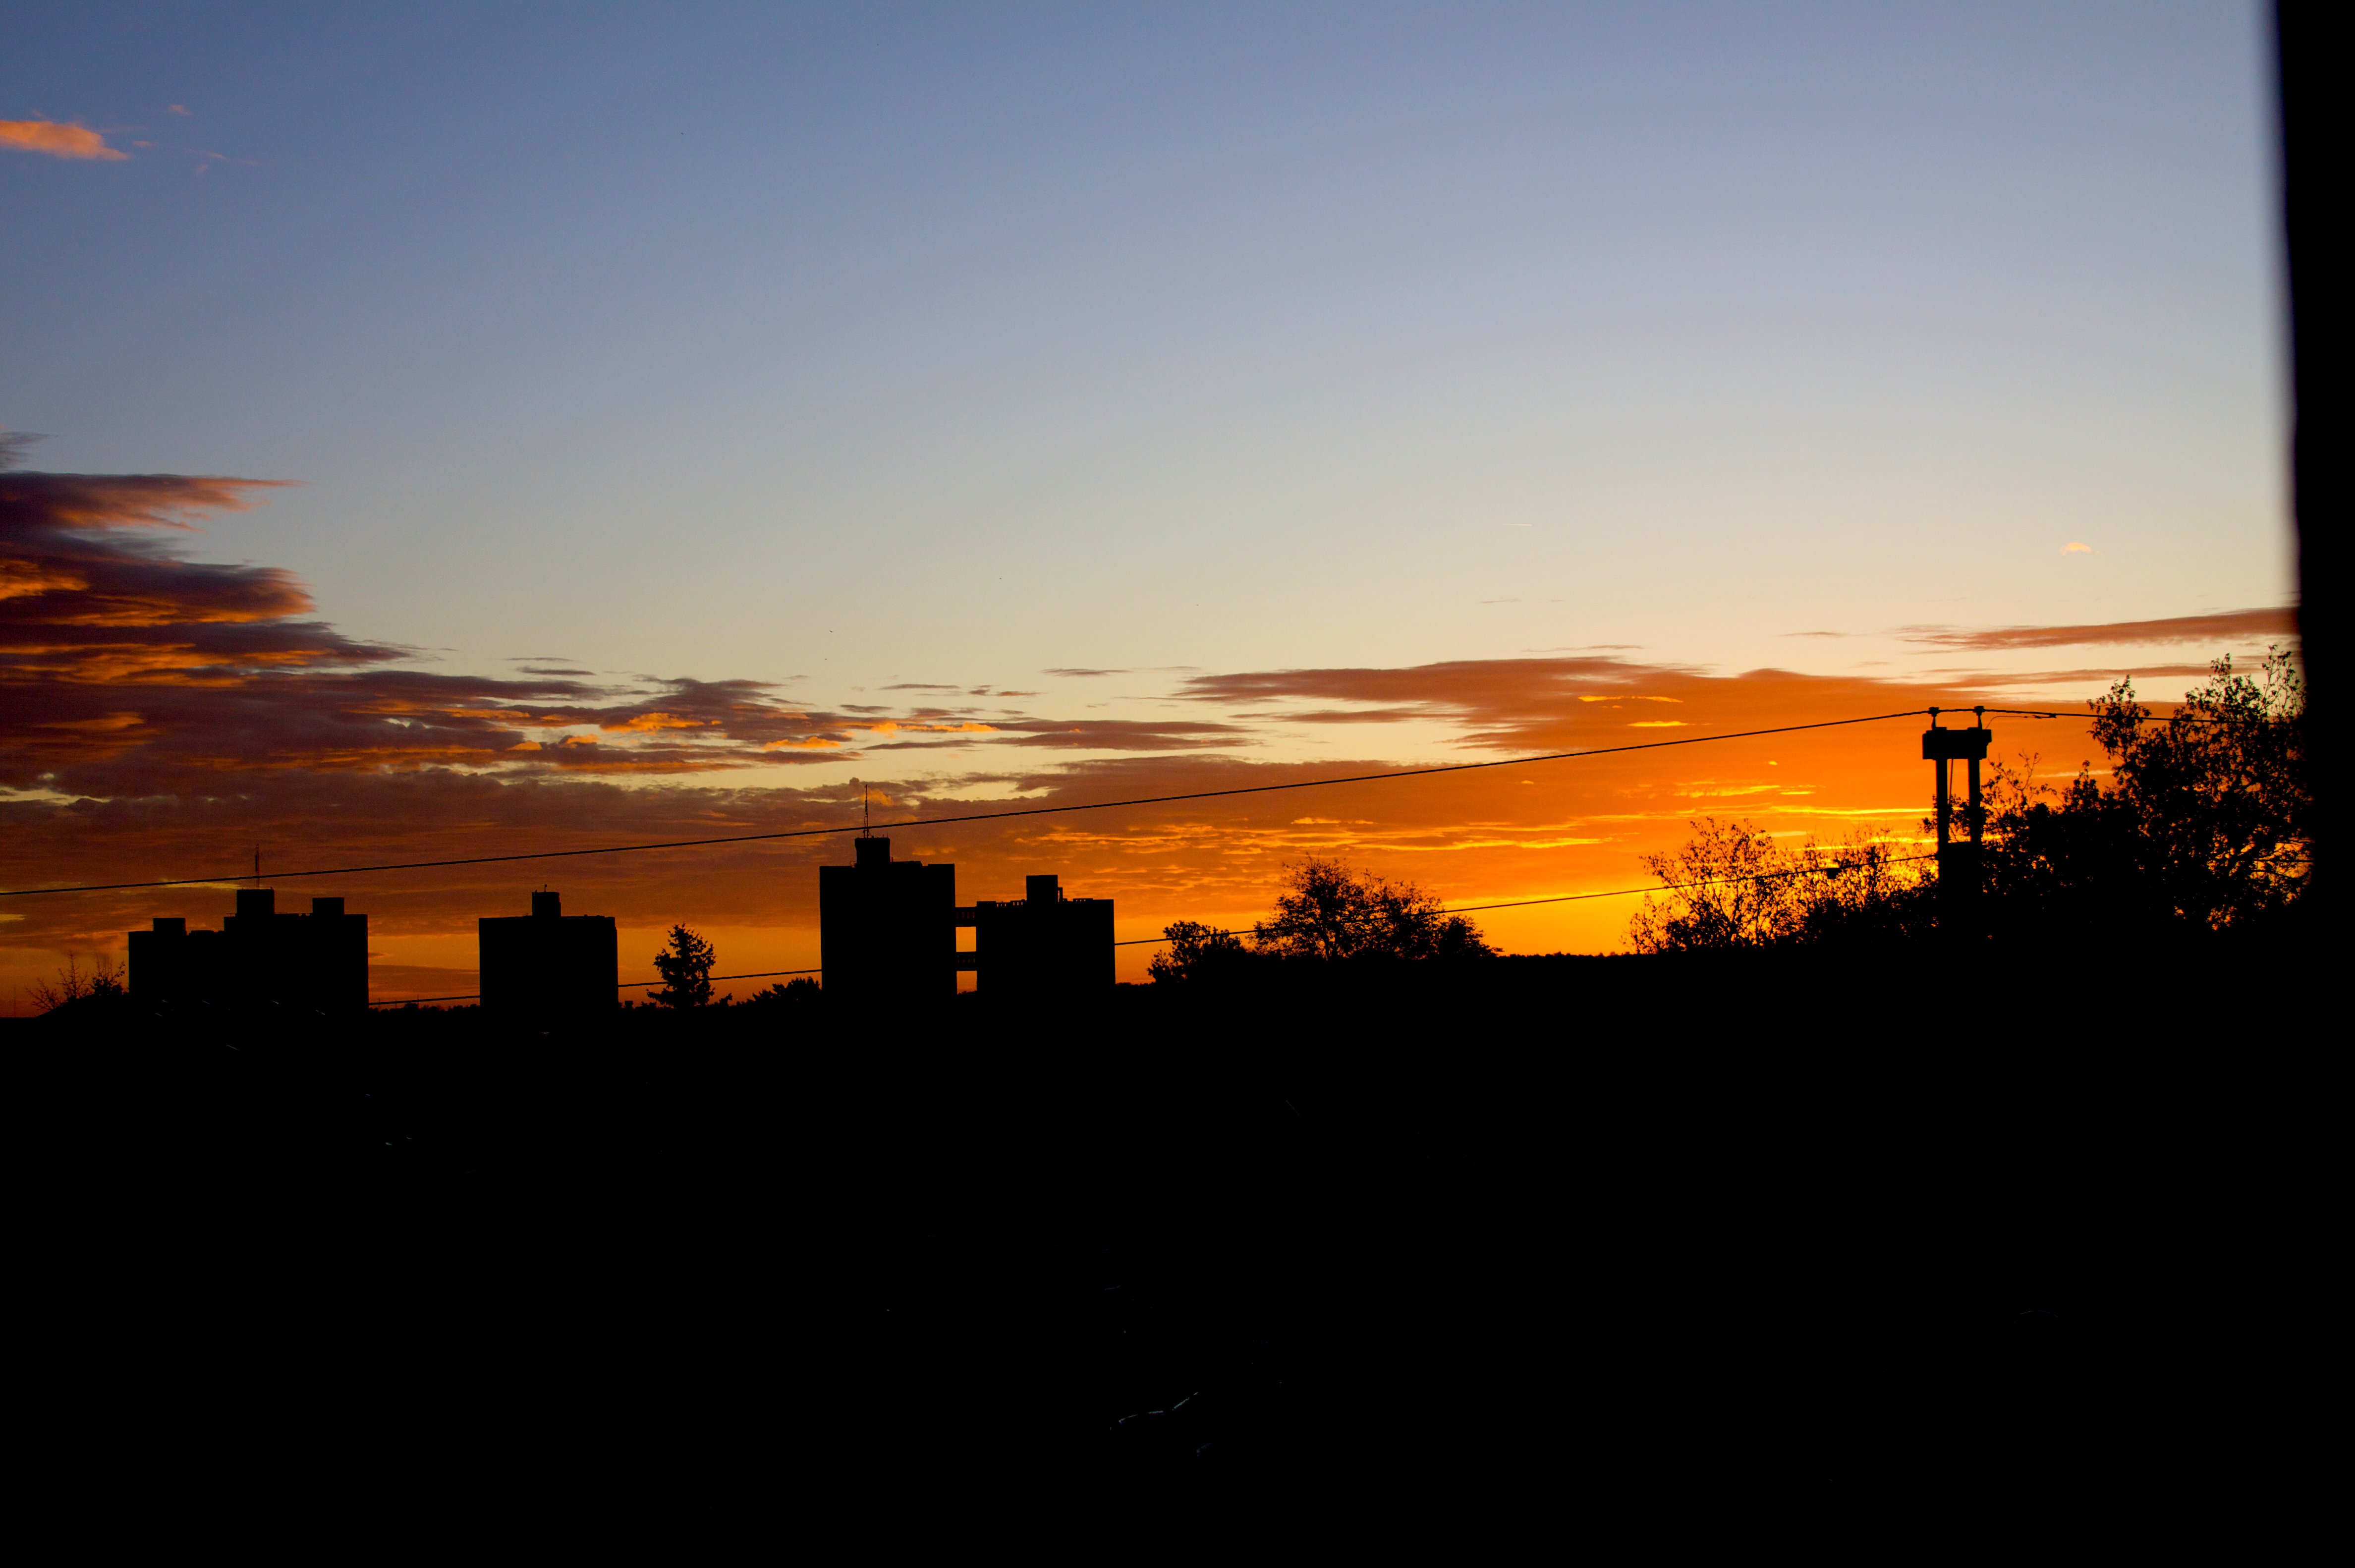
horizon, silhouette, cloud, sky, sun, sunrise, sunset, skyline, sunlight, morning, dawn, atmosphere, dusk, evening, canon, clouds, fun, colorado, cool, cu, 50d, college, afterglow, red sky at morning